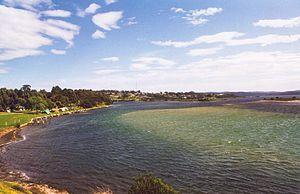
Mallacoota est un village côtier du Gippsland devenu une petite ville balnéaire, dans la région East Gippsland de l'État de Victoria en Australie, à 523 kilomètres à l'est de Melbourne et à 526 au sud de Sydney. C'est le dernier village côtier avant la frontière avec la Nouvelle-Galles du Sud.